Mariano Baquero

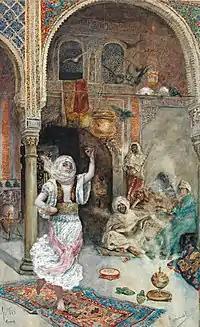
Oriental Dance

Mariano Baquero (1838, Aranjuez – c.1890) was a Spanish painter; best known for his Orientalist scenes.